Bobby Orr

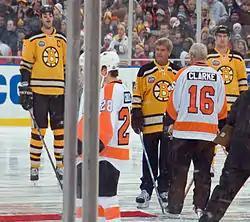
Orr prepares for the ceremonial puck drop with Bobby Clarke prior to the 2010 NHL Winter Classic

His number 4 jersey was retired by the Bruins on January 9, 1979. At the ceremony, the crowd at Boston Garden would not stop applauding and as a result, most of the evening's program had to be scrapped at the last second due to the constant cheering. The crowd did not allow Orr to say his thank you speech until he put on a Bruins jersey. The day was proclaimed "Bobby Orr Day" in Boston and the event raised thousands of dollars for charity. He attended the Massachusetts Senate and House of Representatives and was given a five-minute standing ovation. Boston Celtics basketball superstar Larry Bird said in his pre-game inspiration that he always looked up at the rafters of the Garden at Orr's retired No. 4, instead of the retired numbers of Celtics stars such as Bill Russell, Bob Cousy, or John Havlicek.